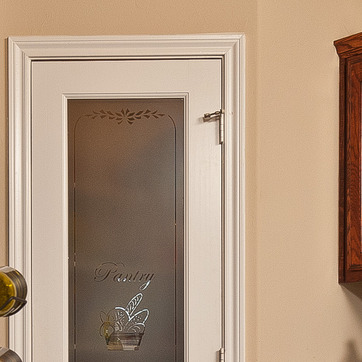
Material: glass